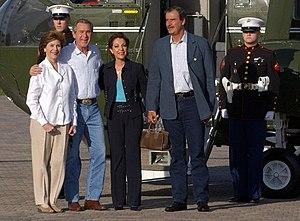
Marta Sahagún, née Marta María Sahagún Jiménez le 10 avril 1953 à Zamora, est l'épouse de l'ancien président mexicain Vicente Fox et de ce fait Première dame du Mexique entre 2001 et 2006. Contrairement aux anciennes Premières dames, elle s'investit particulièrement dans son rôle durant le mandat de son mari, suscitant des controverses au sujet du financement de sa fondation Vamos México et des liens présumés de ses fils avec les cartels de la drogue.
La Première dame du Mexique, est le titre officieux donné à l'épouse du président du Mexique.